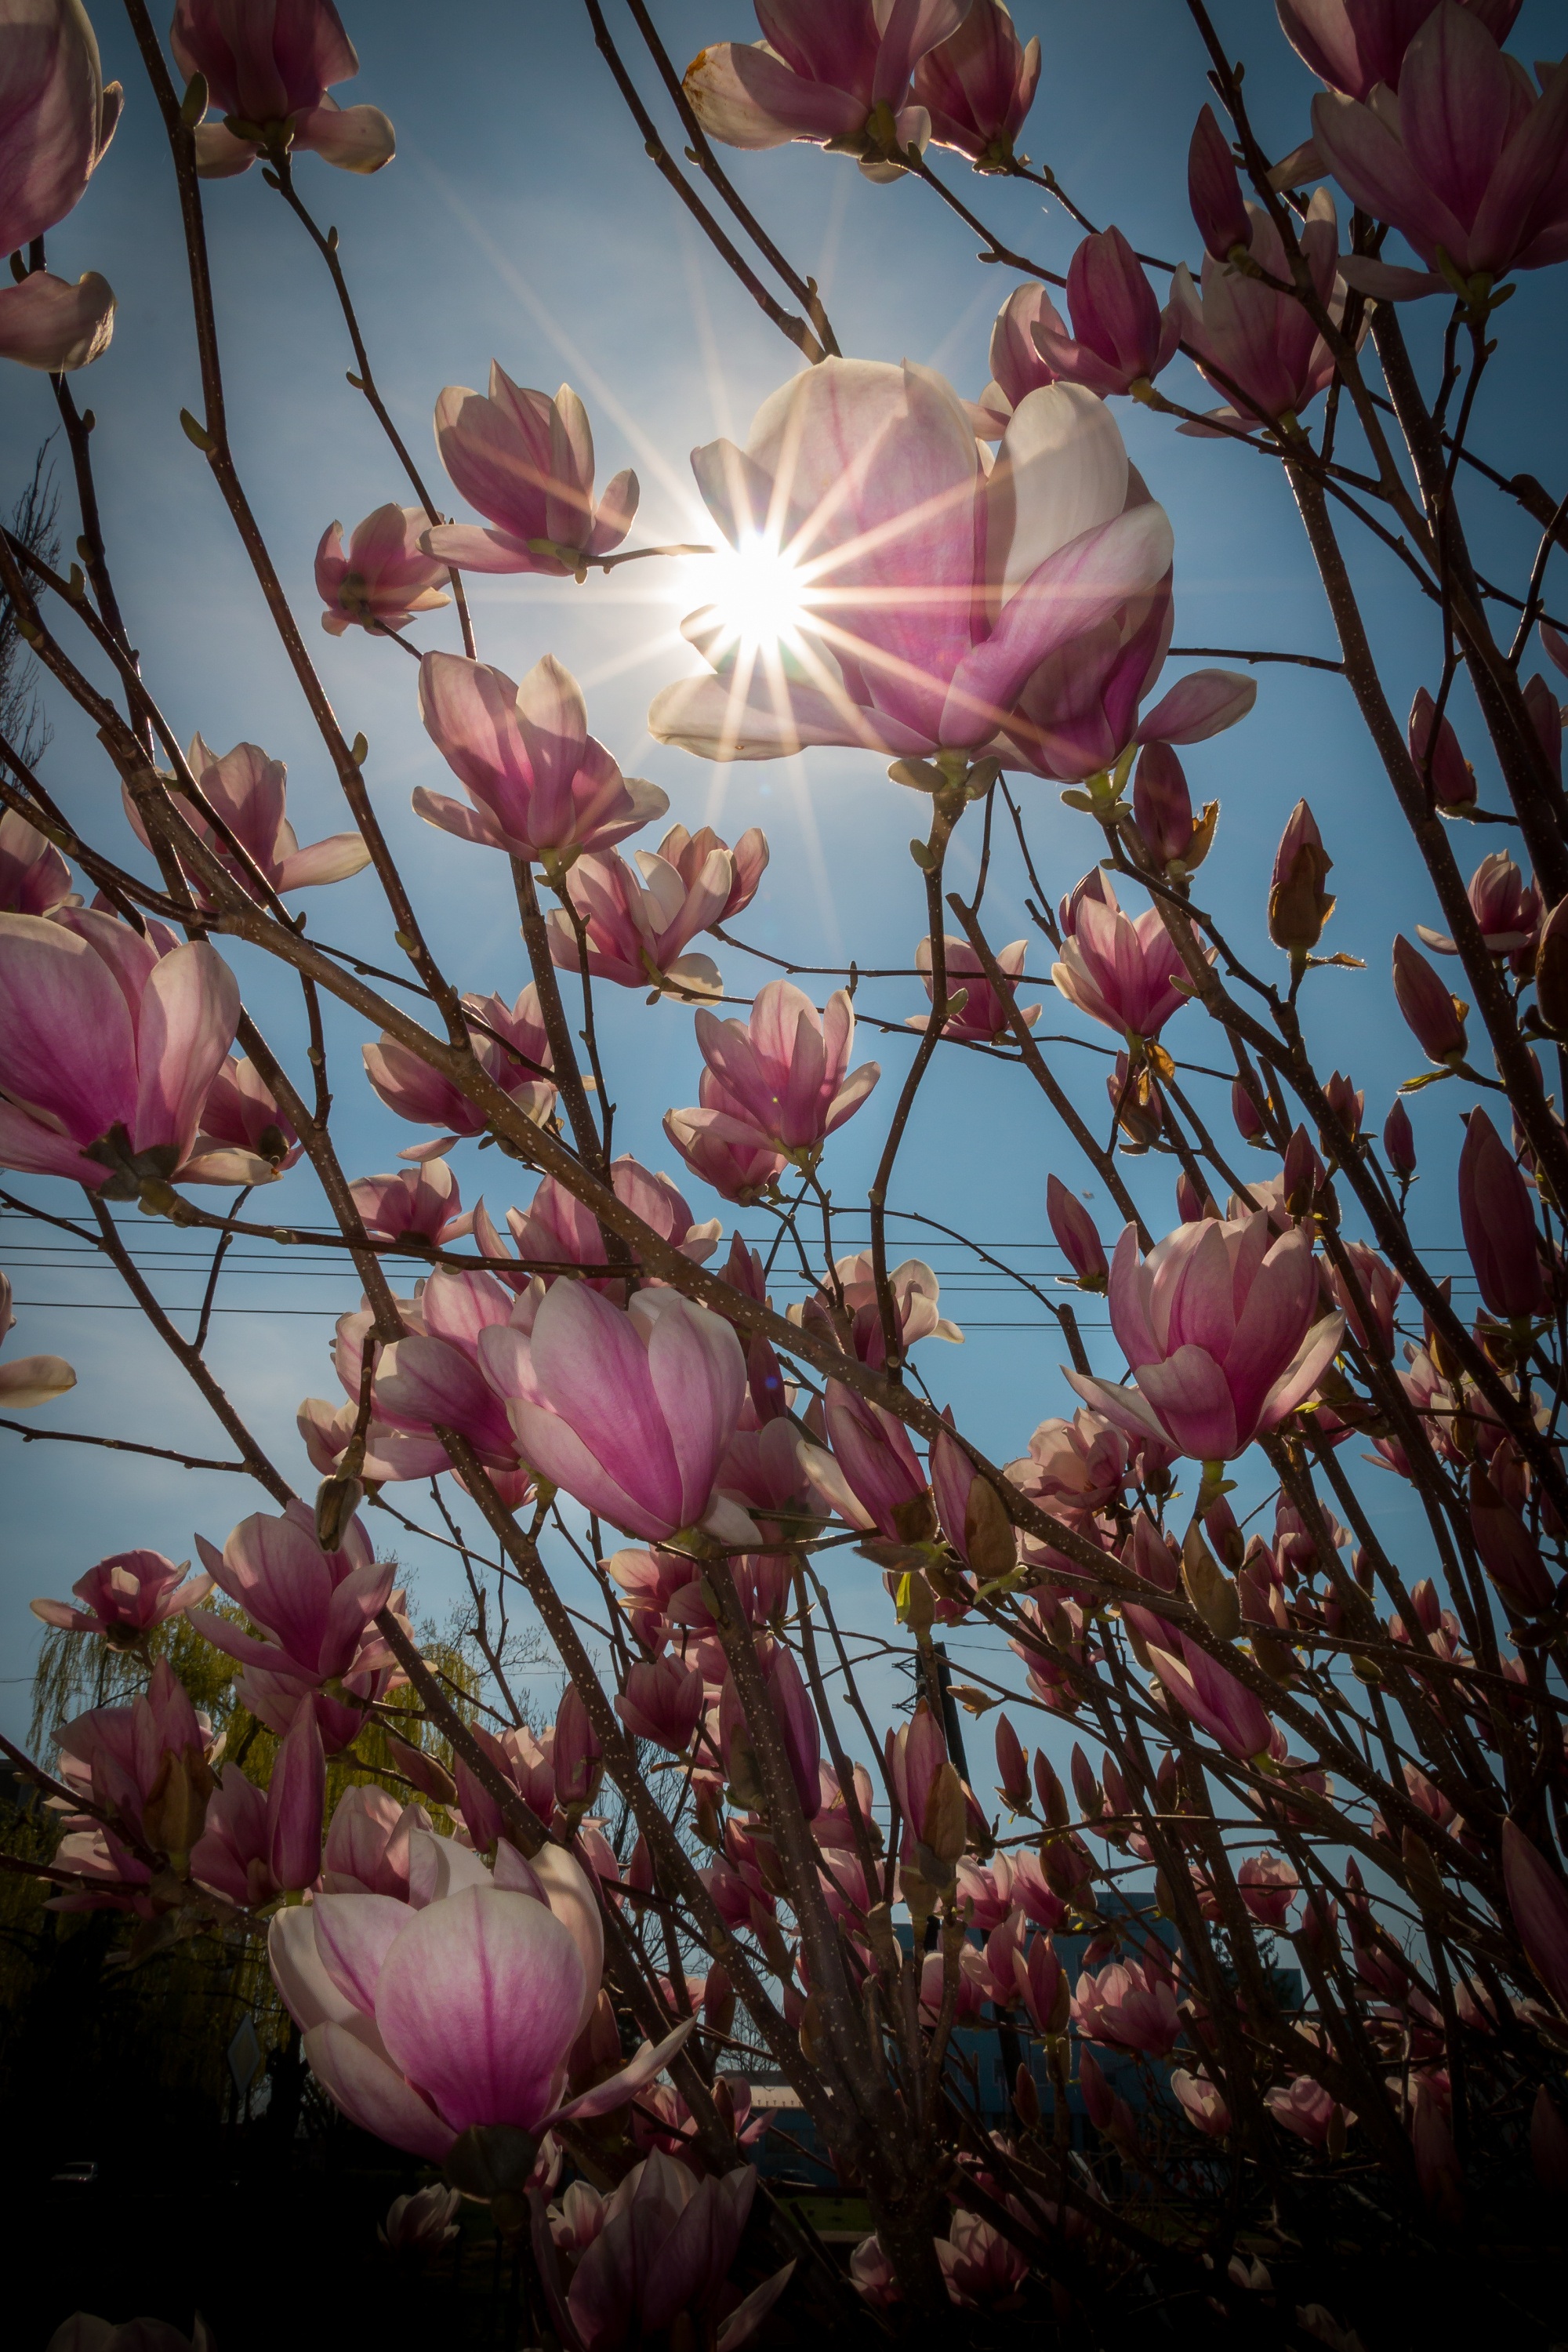
nature, branch, blossom, plant, sun, sunlight, flower, petal, spring, botany, garden, pink, flora, branches, magnolia, flowering, sun rays, flowering plant, blooming tree, blooming flowers, flower flower, land plant